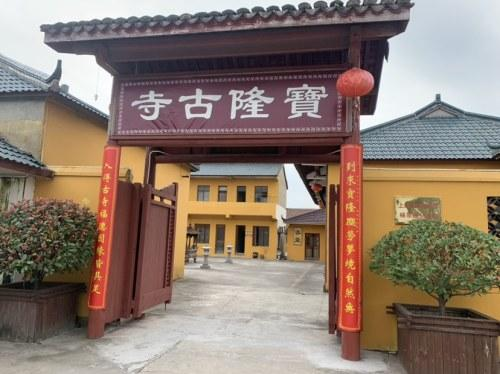
地标名称：宝隆古寺
所在城市：上海市·宝山区